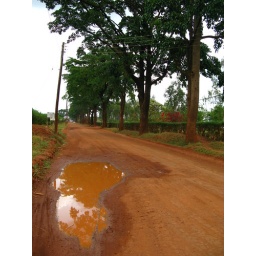
dirt road near my house in Gulu